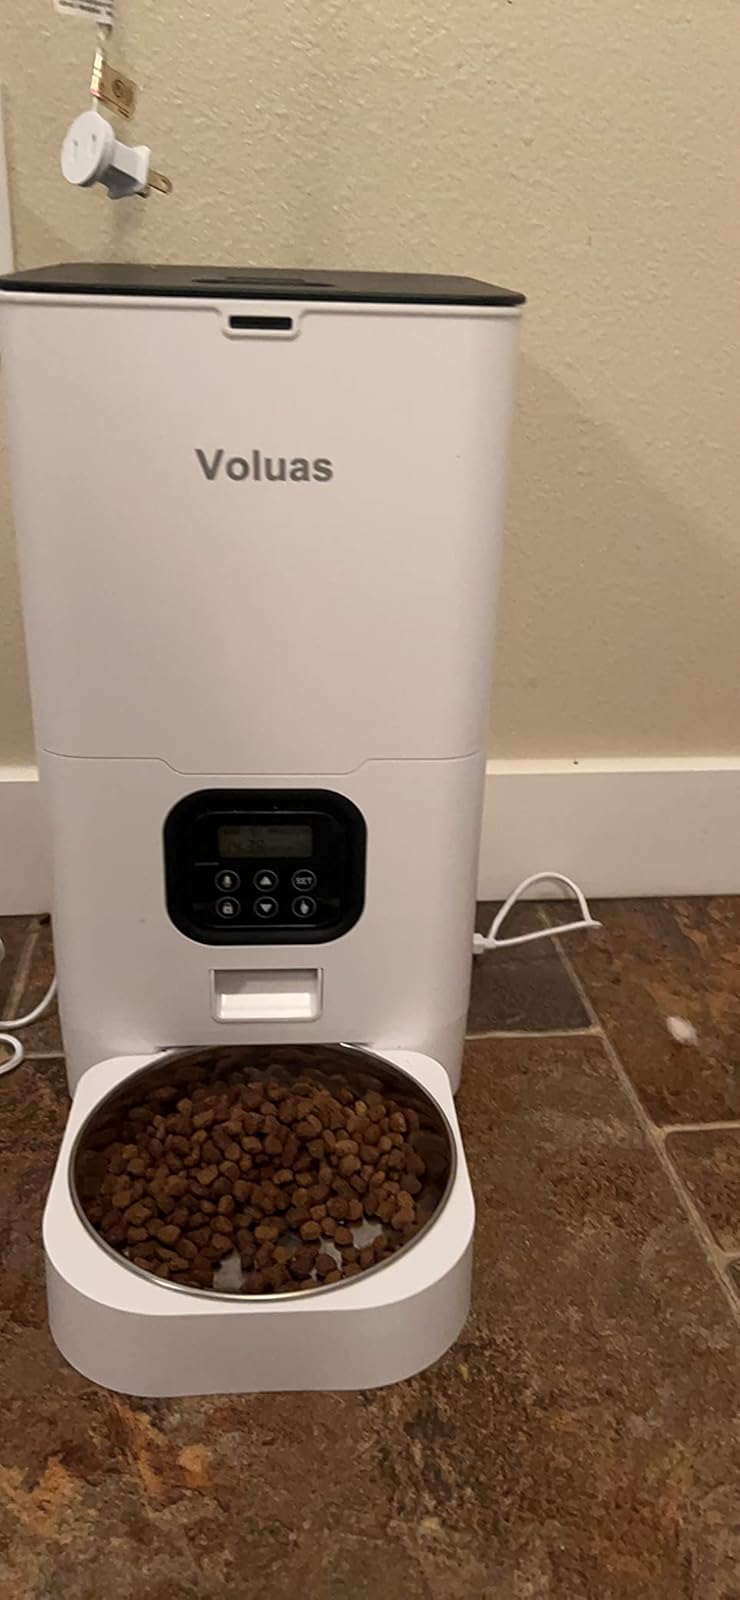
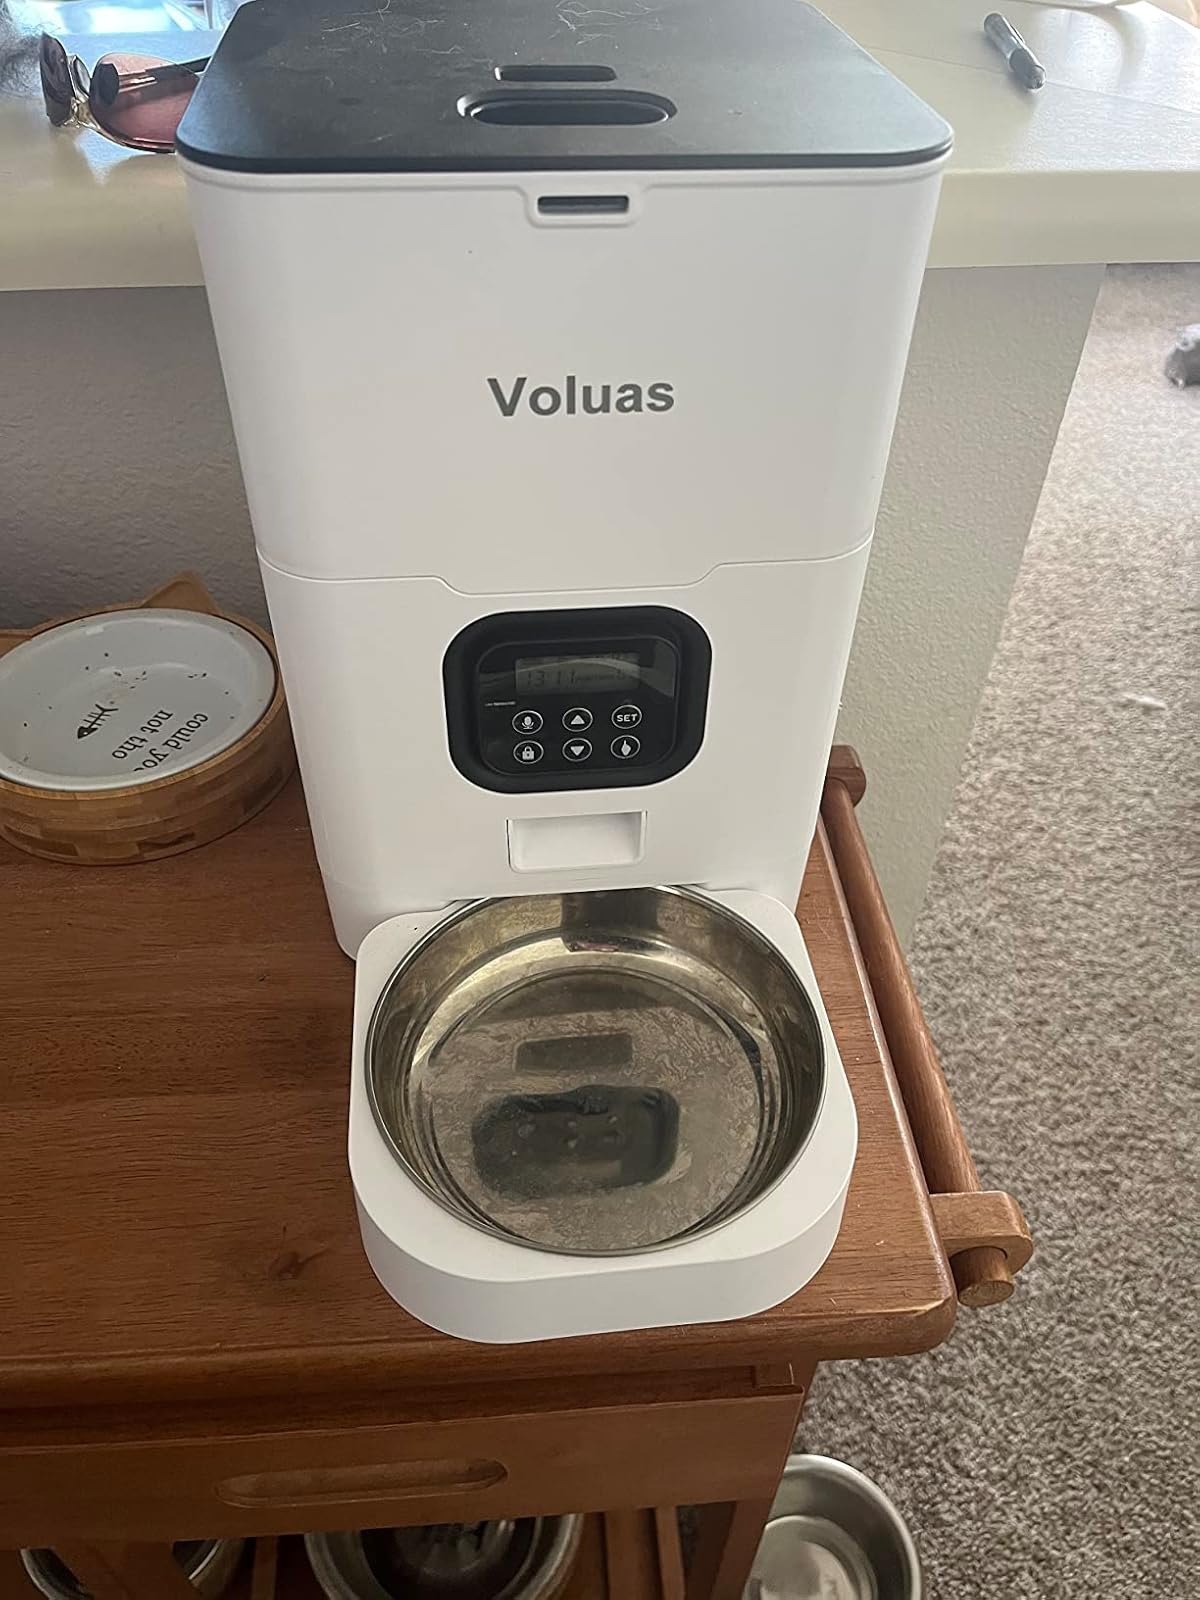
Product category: items_feeder
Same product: yes